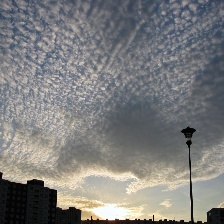
Cloud type: Cirroculumulus